World Masters Athletics

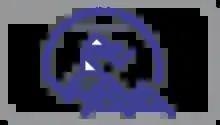
WAVA logo

World Masters Athletics (WMA) is the worldwide governing body for the sport of masters athletics – which includes track and field, cross country, and road running events – as participated by people over 35 years of age.